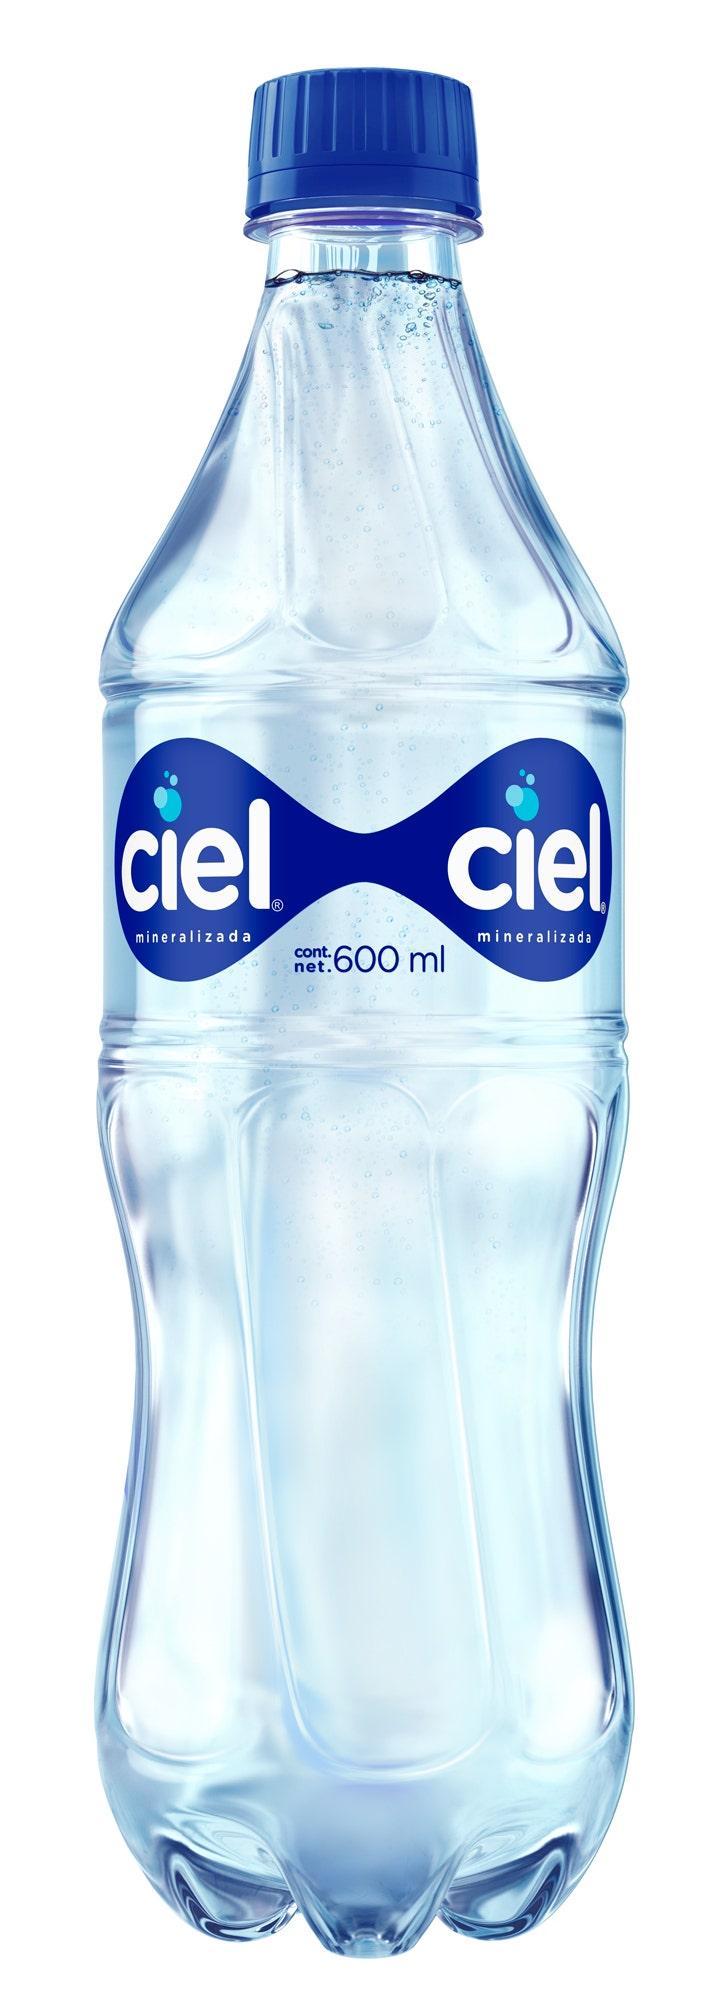
A Ciel mineralized water in a 600-milliliters plastic bottle